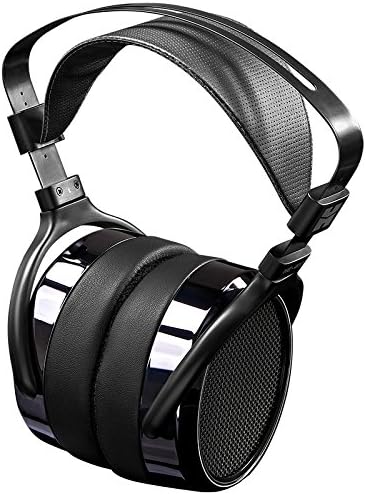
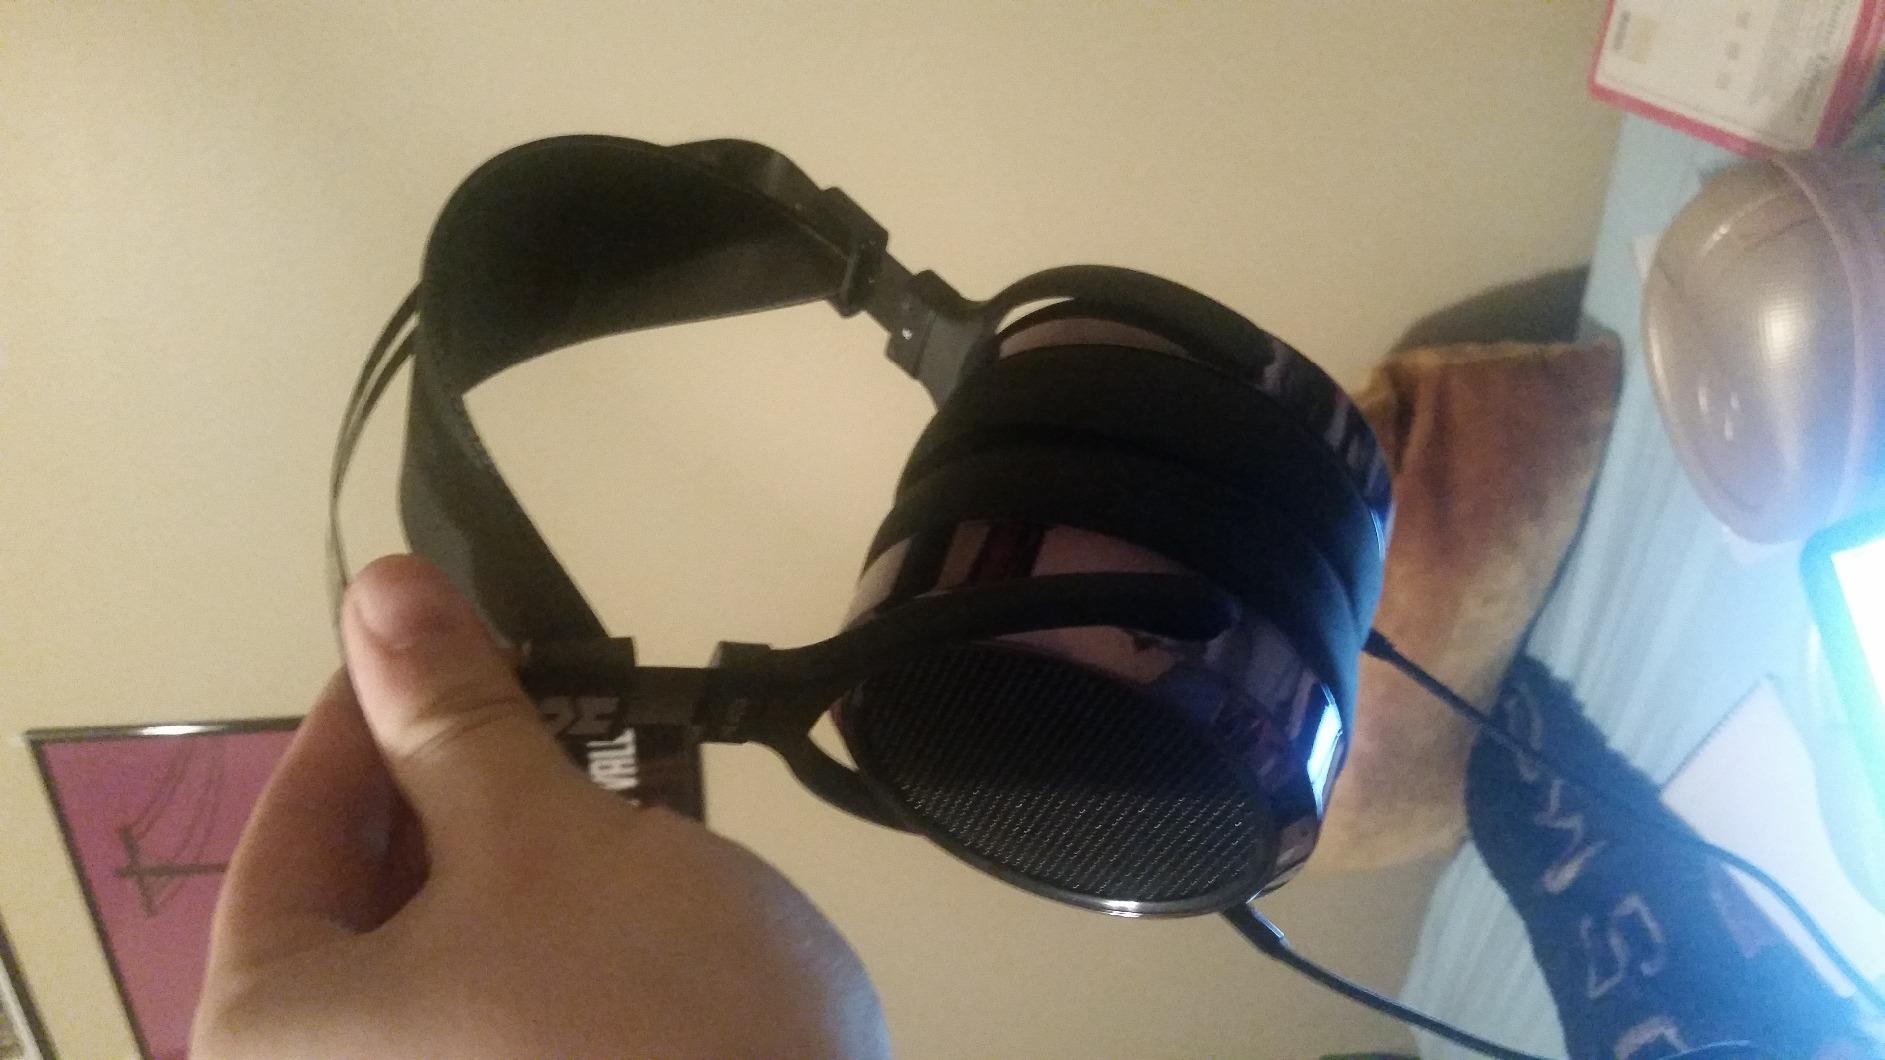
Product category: headphones
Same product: yes